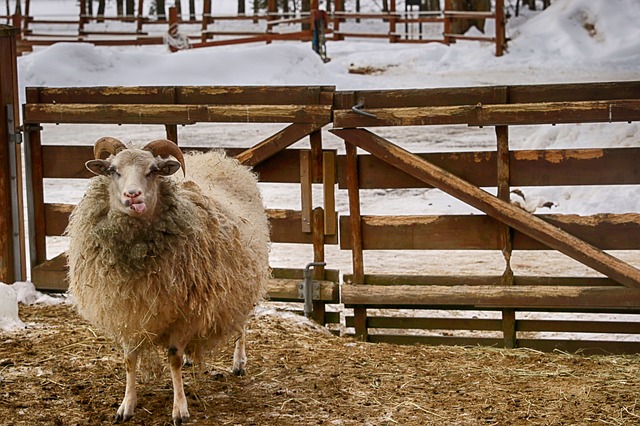
Label: pecora